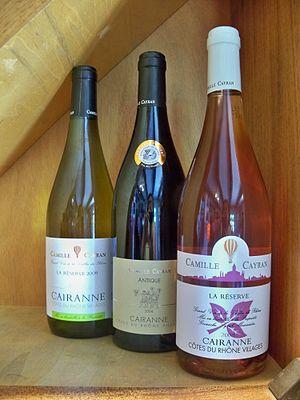
bouteille d'AOC Cairanne
Le cairanne est un vin produit sur la commune de Cairanne, dans le département de Vaucluse, homologué comme appellation d'origine contrôlée.